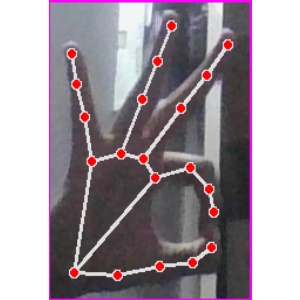
अक्षर: ण